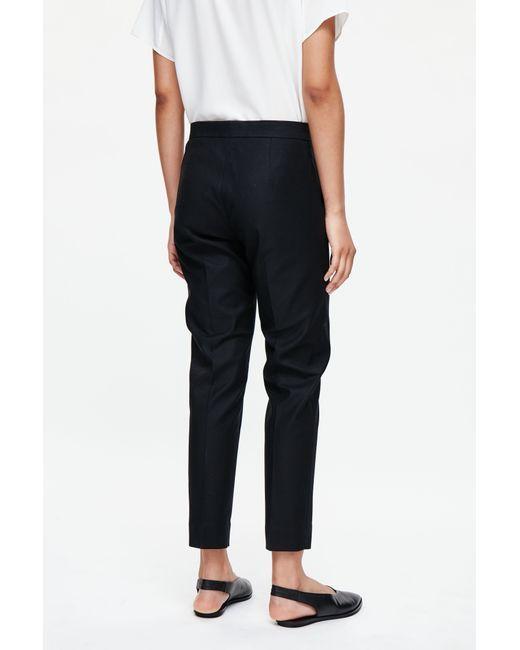
schwarze Abendgarderobe Damenhose, locker